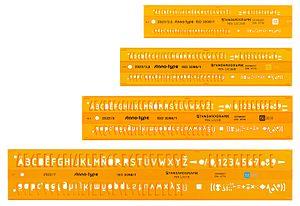
Trace-lettres de différentes tailles. Polski: Normografy do
En arts graphiques, le lettrage est le fait de tracer à la main des lettres et des textes, sans recourir à la typographie, ni pratiquer la calligraphie au sens strict.
Le trace-lettre ou normographe est un outil basé sur le principe du pochoir qui permet de tracer des lettres. Il est toujours utilisé dans le cadre scolaire, essentiellement à l'école primaire ou maternelle, mais aussi dans un cadre professionnel dans les bureaux et les ateliers de graphisme. Il se présente généralement sous la forme d'une règle plate de 30 cm en matière plastique translucide, en ABS par exemple, dans laquelle sont découpées les lettres de l'alphabet en capitales et minuscules. Il en existe une grande quantité de modèles, adaptés à l'usage qu'on en attend.